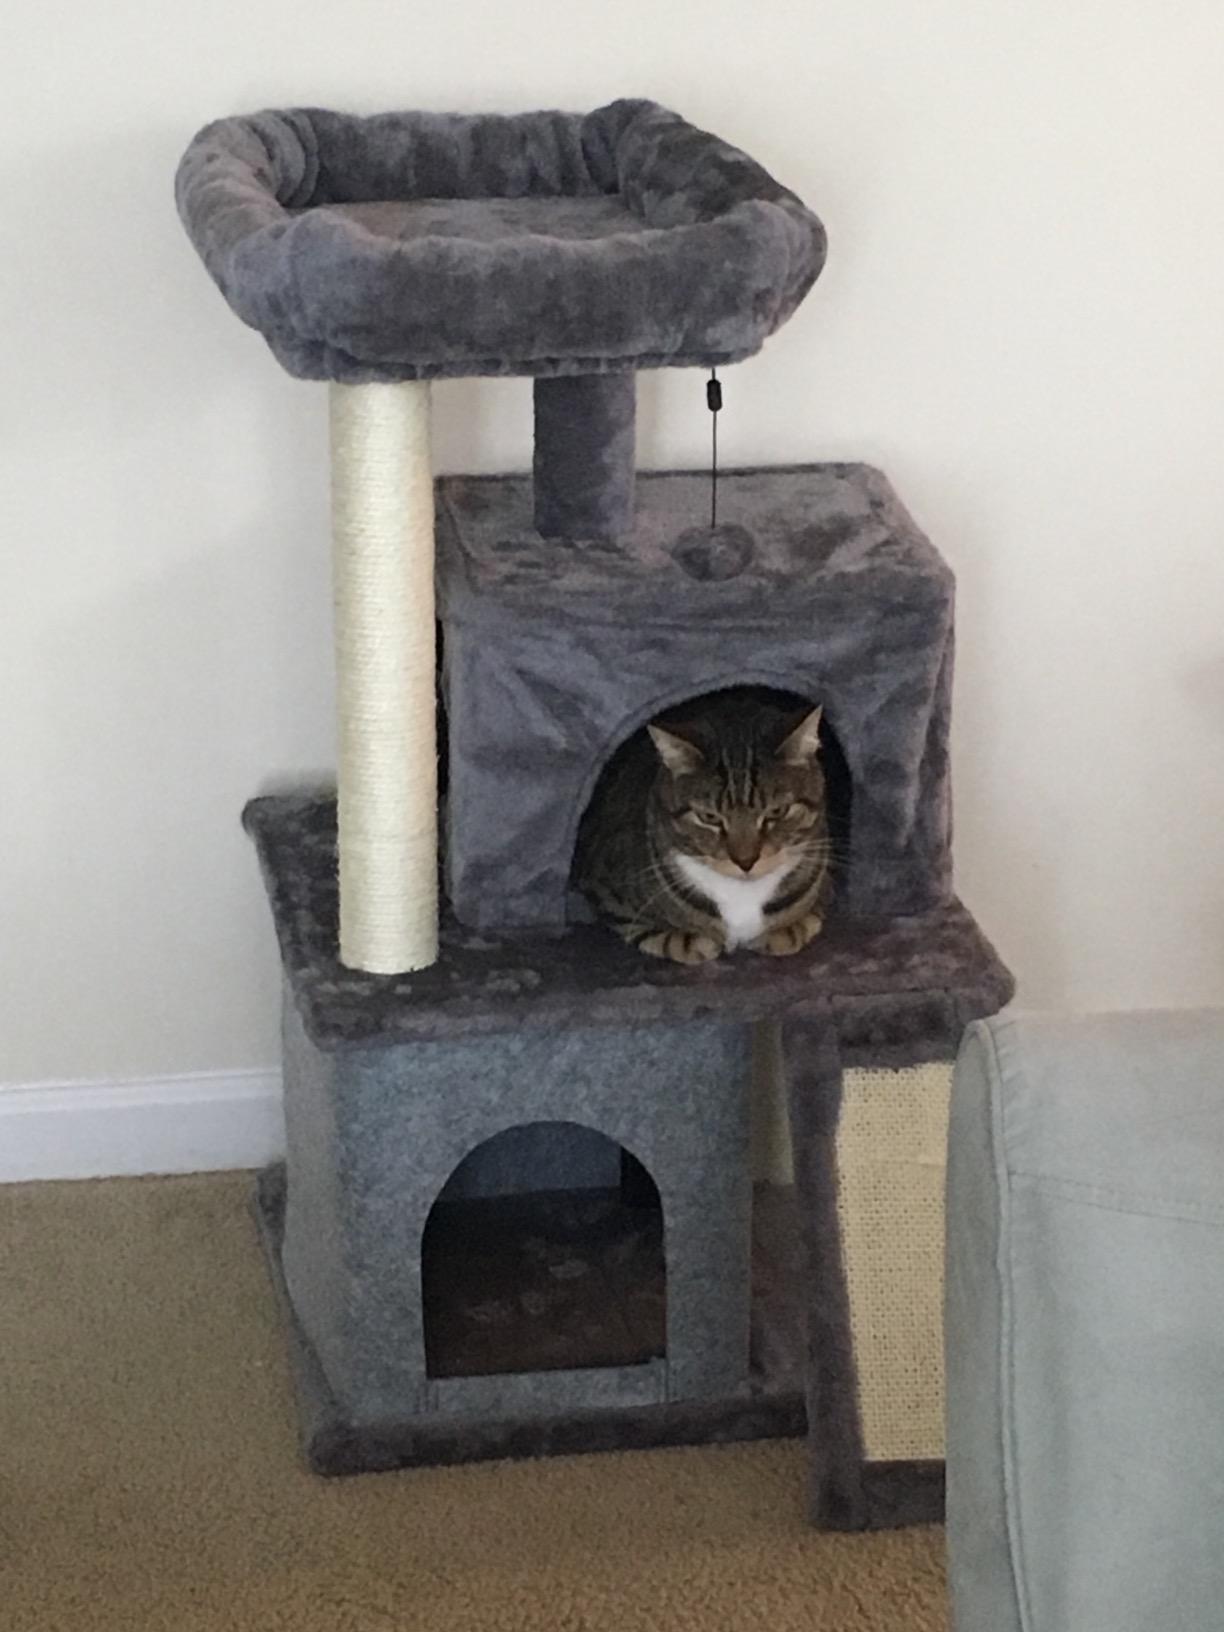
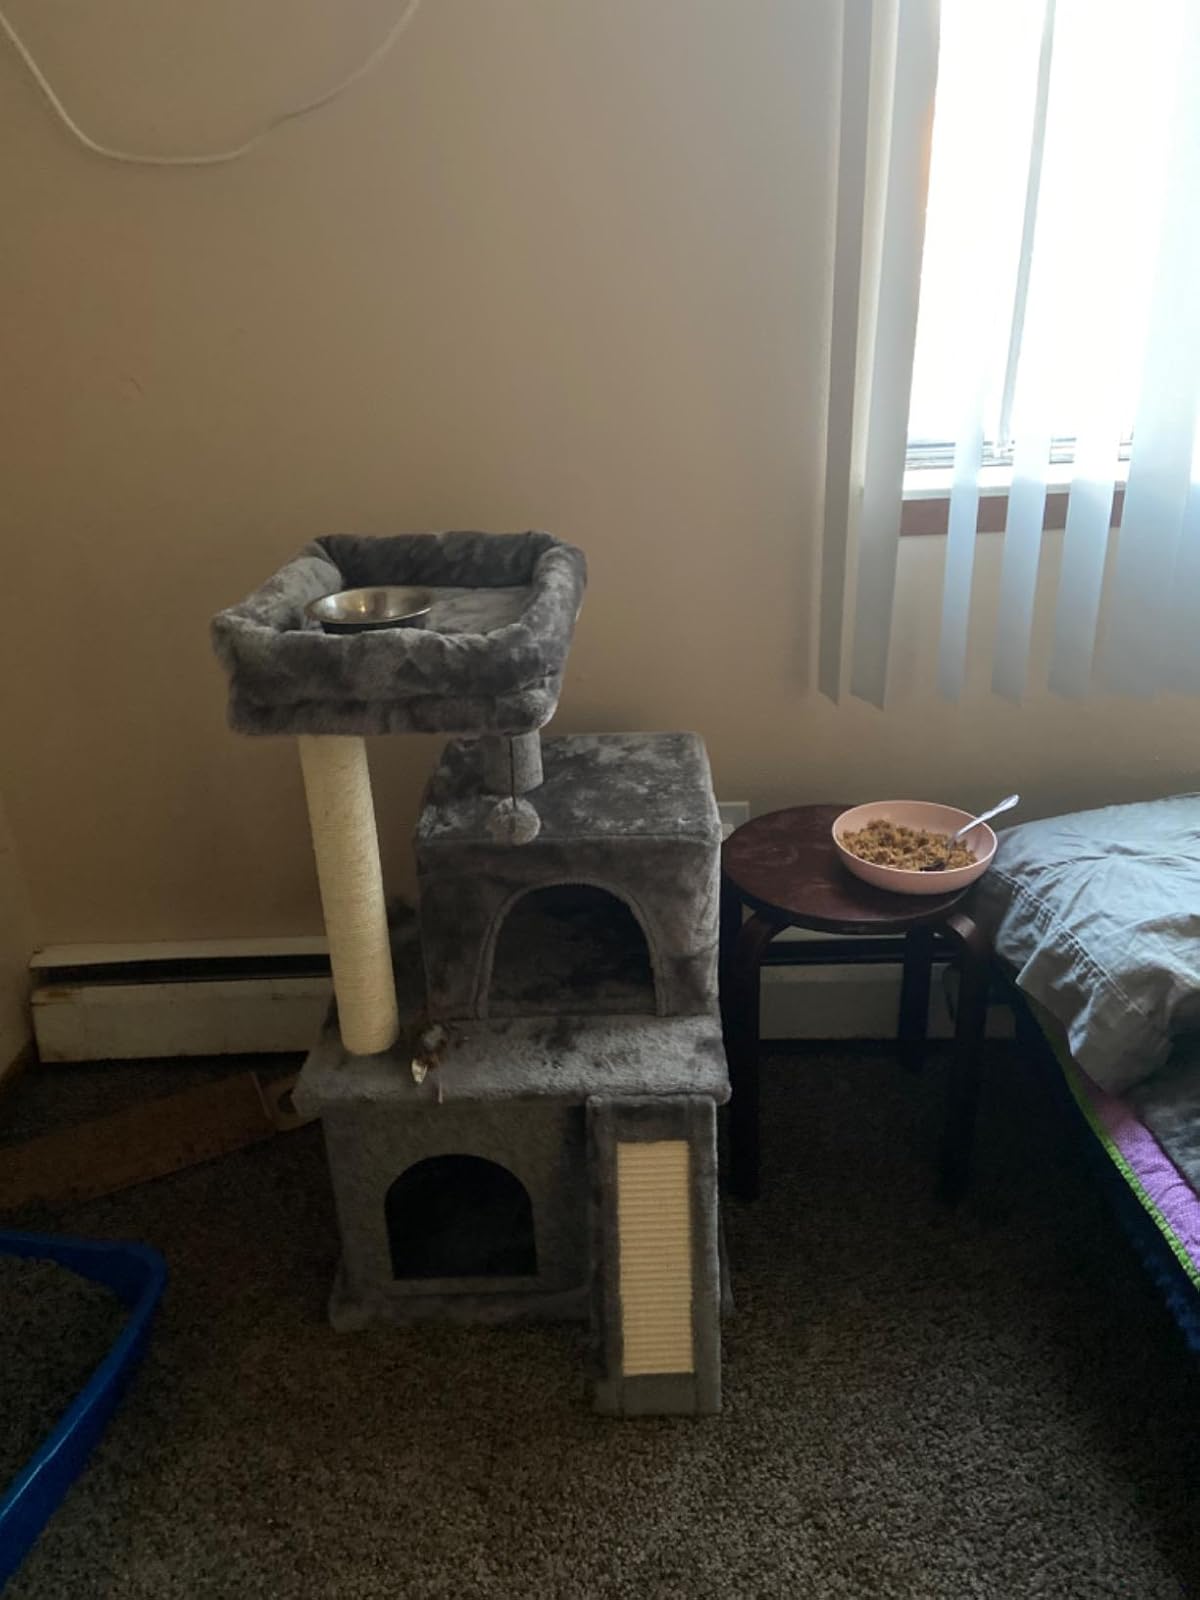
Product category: items_cat tree
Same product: yes